47 Meters Down: Uncaged

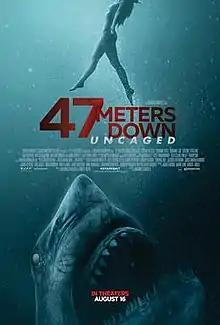
Theatrical release poster

47 Meters Down: Uncaged is a 2019 survival horror film directed by Johannes Roberts, and written by Roberts and Ernest Riera.